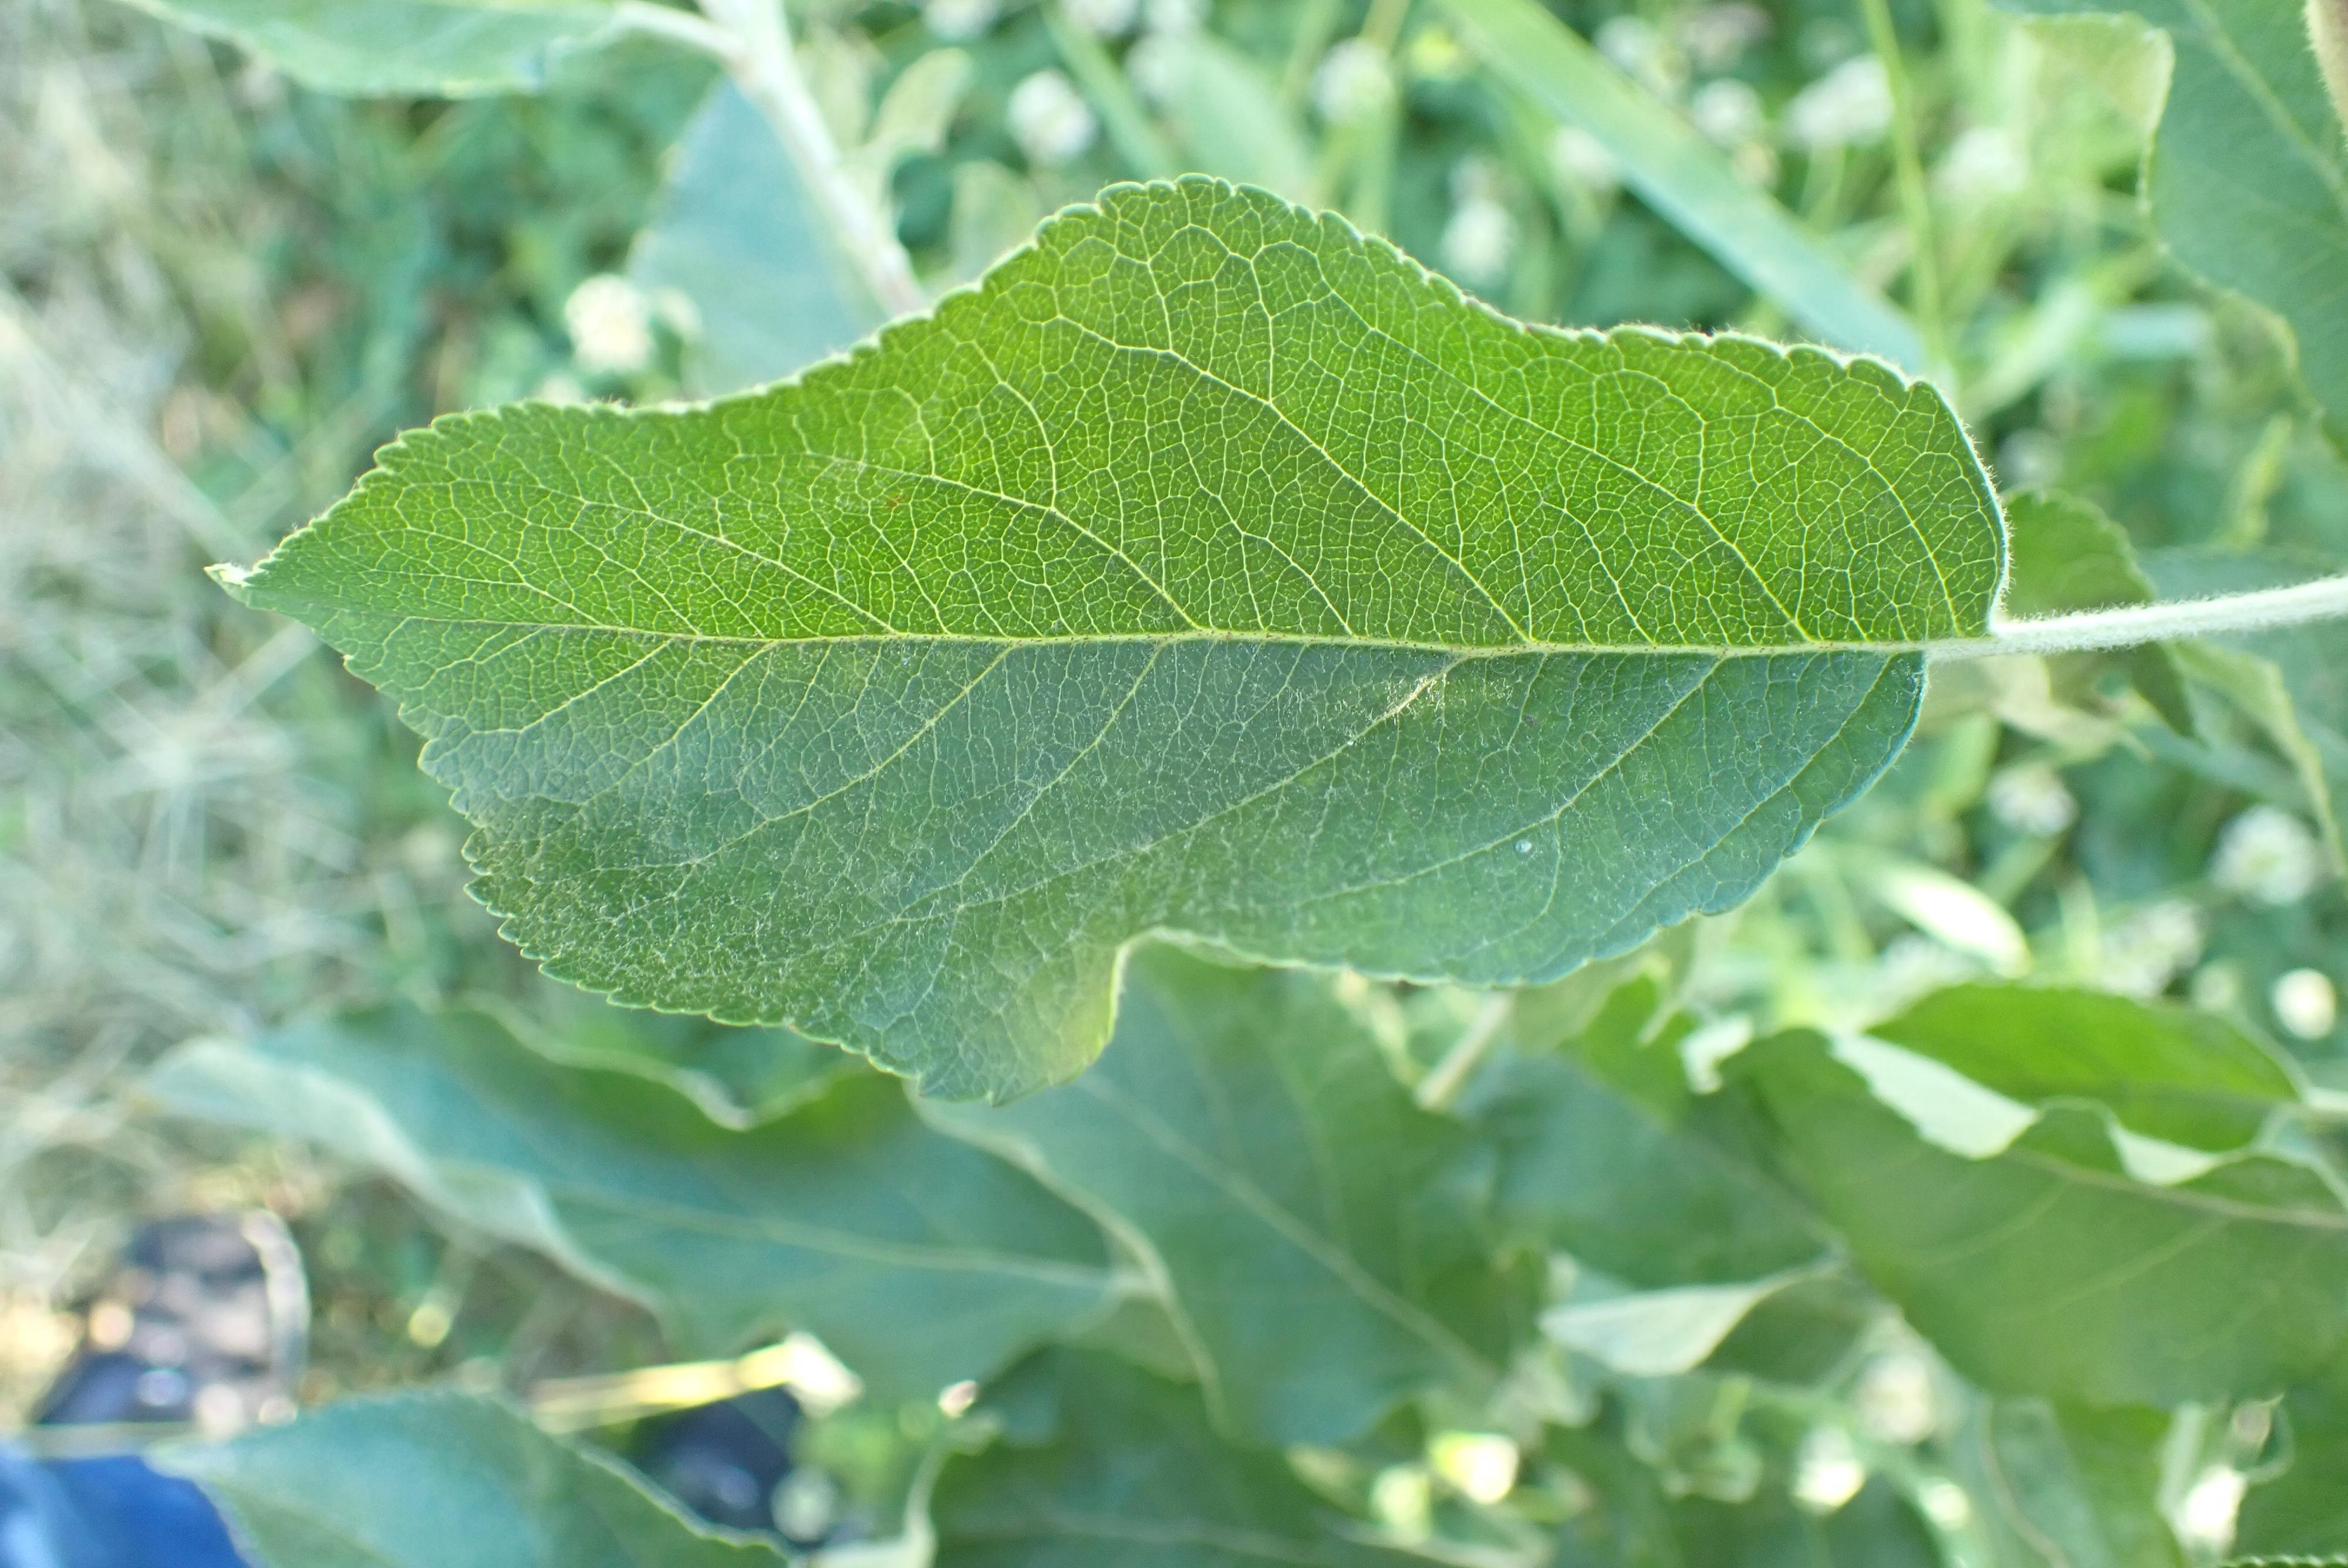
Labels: healthy